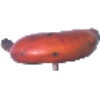
Label: Banana Red 1